Burrandana

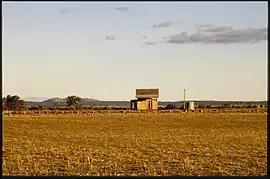
Burrandana railway station, 1985

Burrandana is a rural locality in the south eastern part of the Riverina. By road it is about east south-east of Pulletop and north of